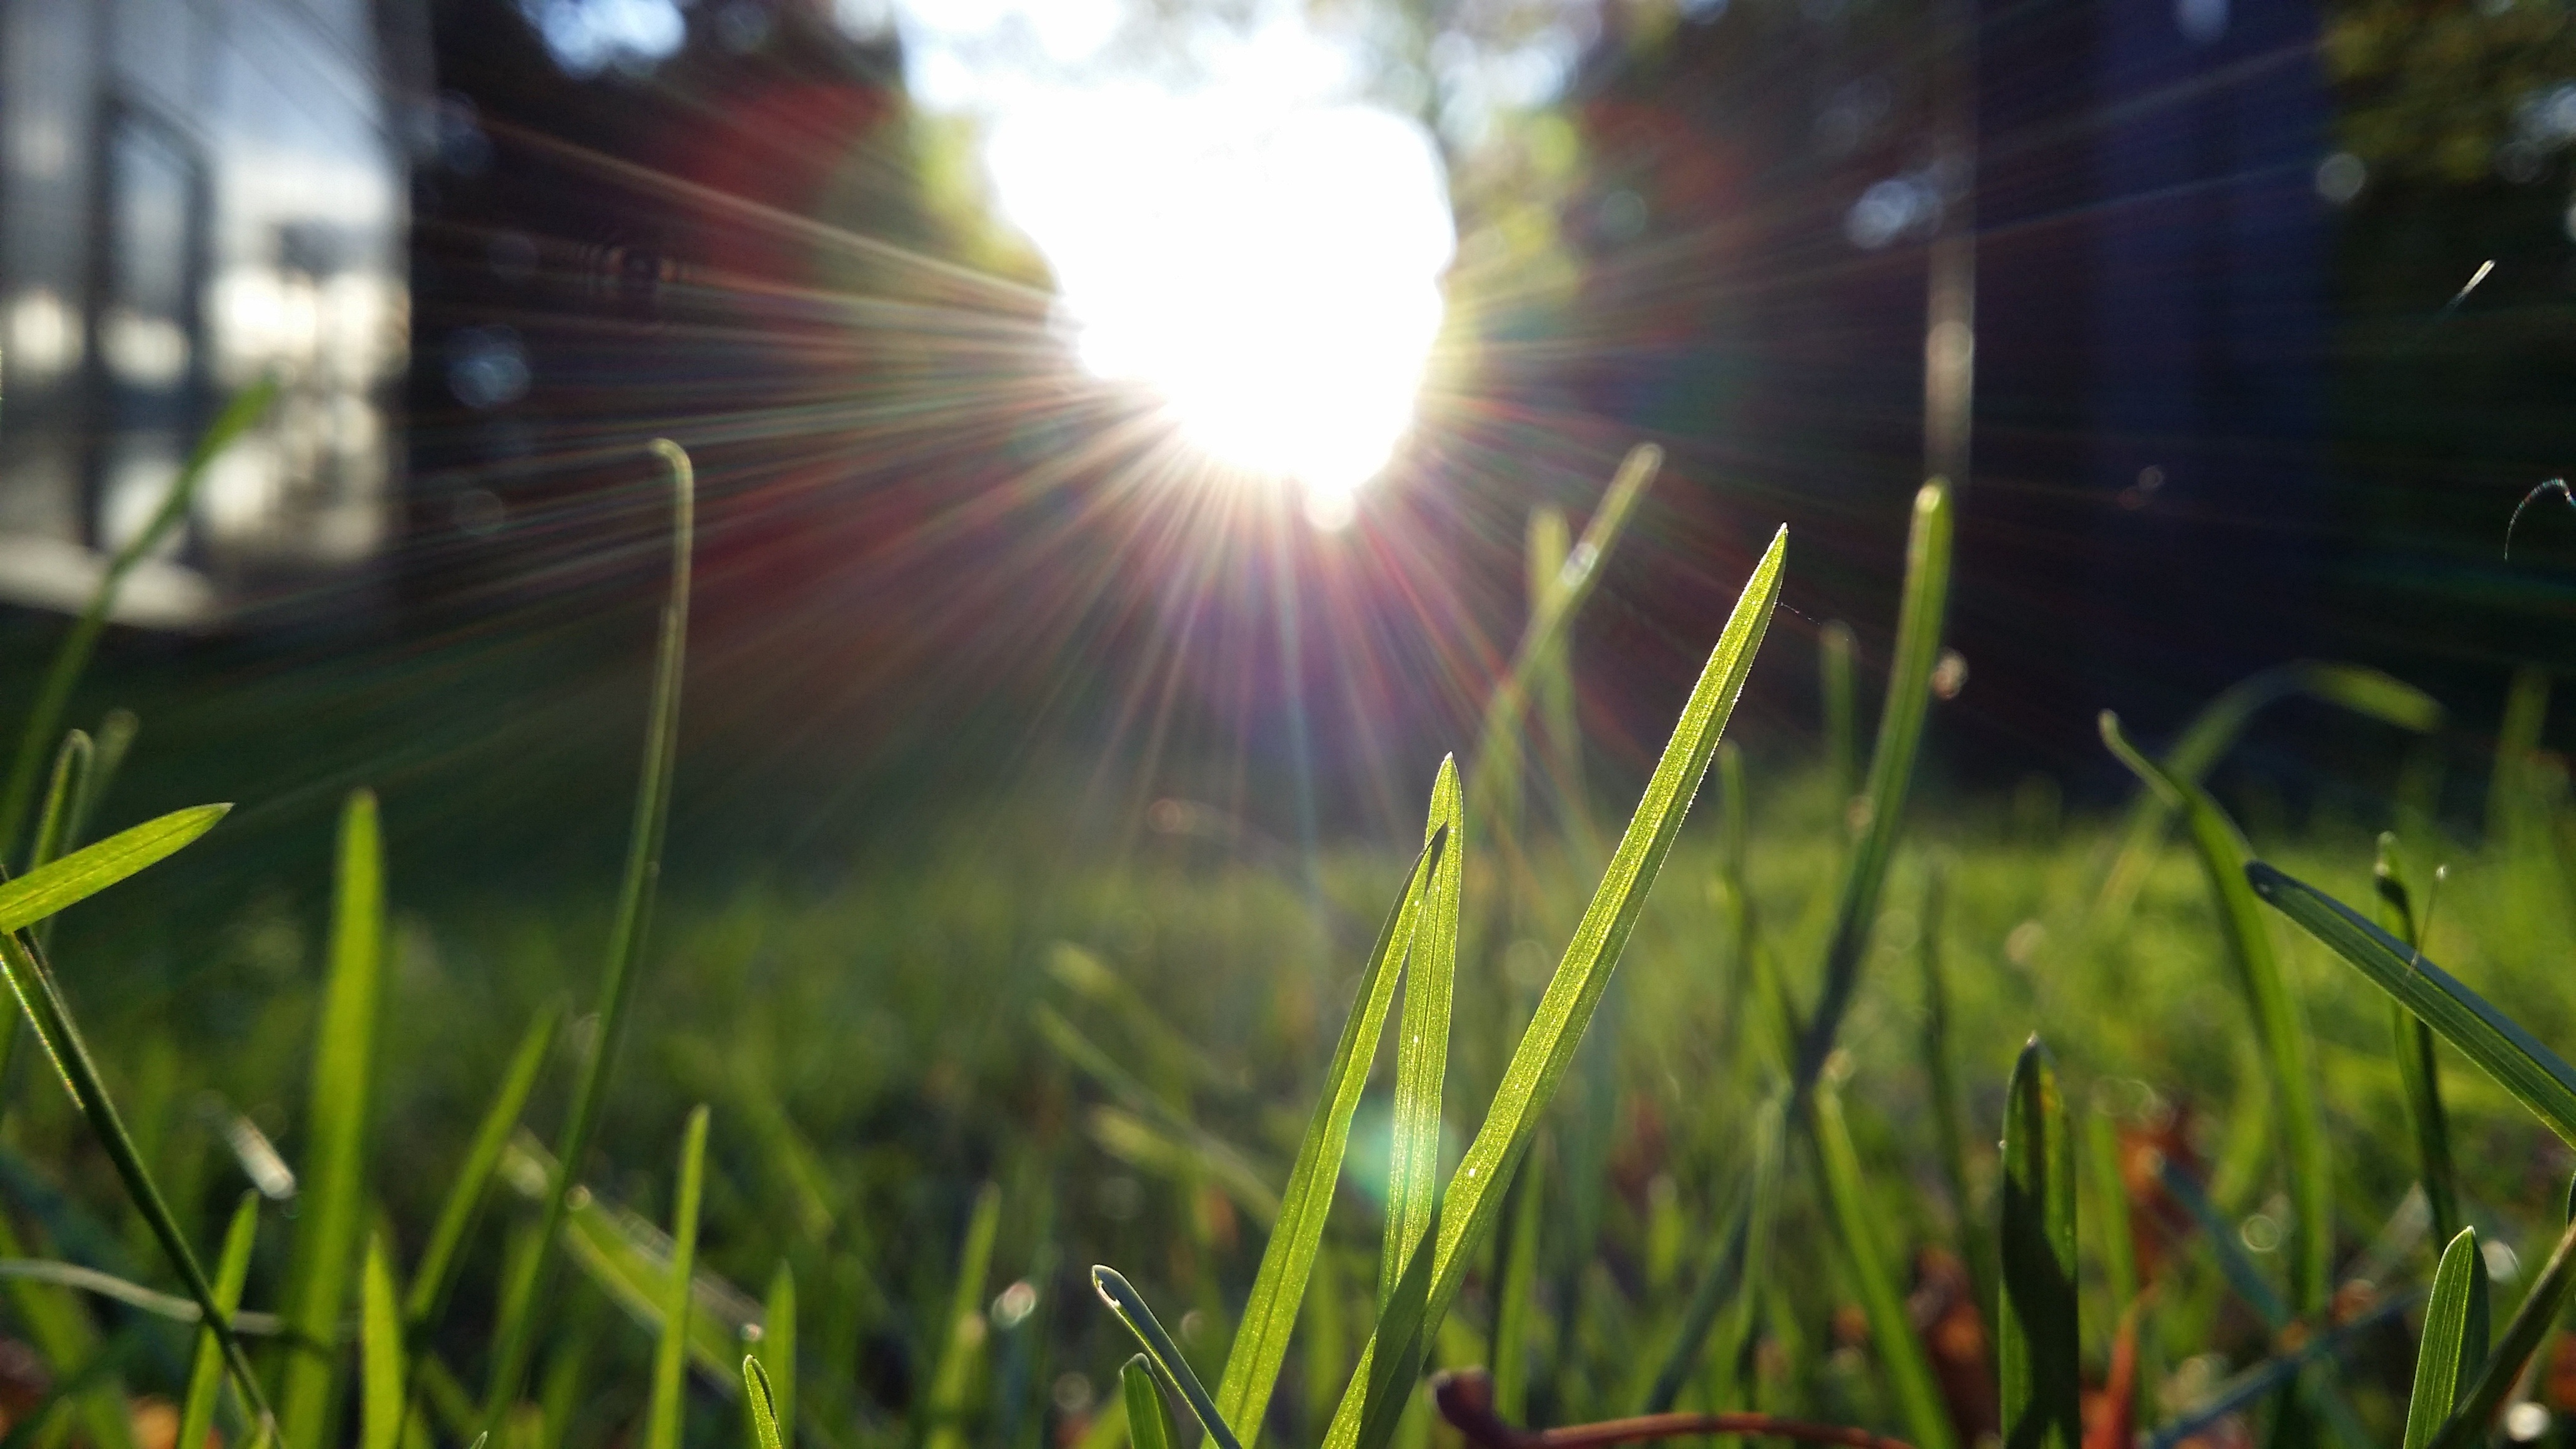
nature, grass, light, plant, lawn, meadow, sunlight, leaf, flower, green, blade of grass, backlight, evening sun, macro photography, grass family